Vladimir Găitan

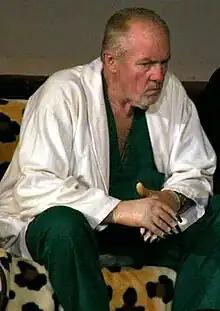
Găitan in 2008

Born in Suceava, he studied at the Academy of Theatrical Arts and Cinematography in Bucharest, graduating in 1970.